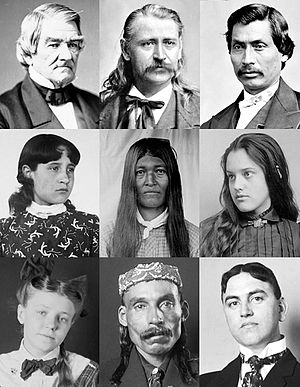
Cherokee
Fra toppen, V-H